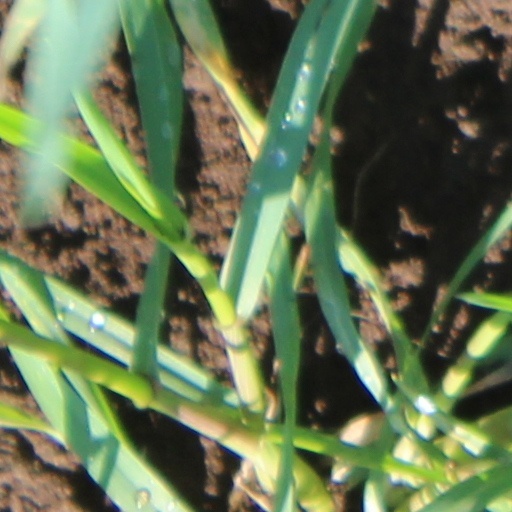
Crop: wheat